Bill Barrett (artist)

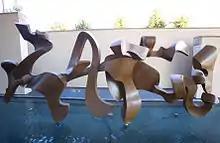
Bill Barrett, "Martha Graham Ensemble", 2007–2008, Fabricated Bronze, 12' x 18' x 8'

Barrett began welding while a student at the University of Michigan. His early works consisted of steel rods, joined to create open, three-dimensional drawings. For subsequent sculptures, he filled in the negative space between the rods with molten metal and steel plates. From here, Barrett developed a technique of cutting steel sheets into rectangular shapes and forming the shapes into three-dimensional blocks or cylindrical forms. He also explored the surface of steel, grinding or brushing the surface to give his finished work texture. Barrett later painted his steel sculptures to prevent the final pieces from rusting.